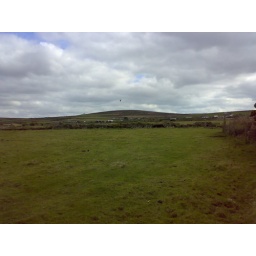
Our house is below the highest point of the hill ( Bartinney Down) by the dark tree!